Muse (band)

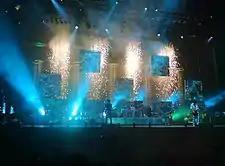
Muse playing "Starlight" at Reading and Leeds Festivals on 28 August 2006

In 2006, Muse released their fourth album, "Black Holes and Revelations", co-produced once again with Rich Costey. The album's title and themes reflect the band's interest in science fiction. The album charted at number one in the UK, much of Europe, and Australia. In the US, it reached number nine on the "Billboard" 200.